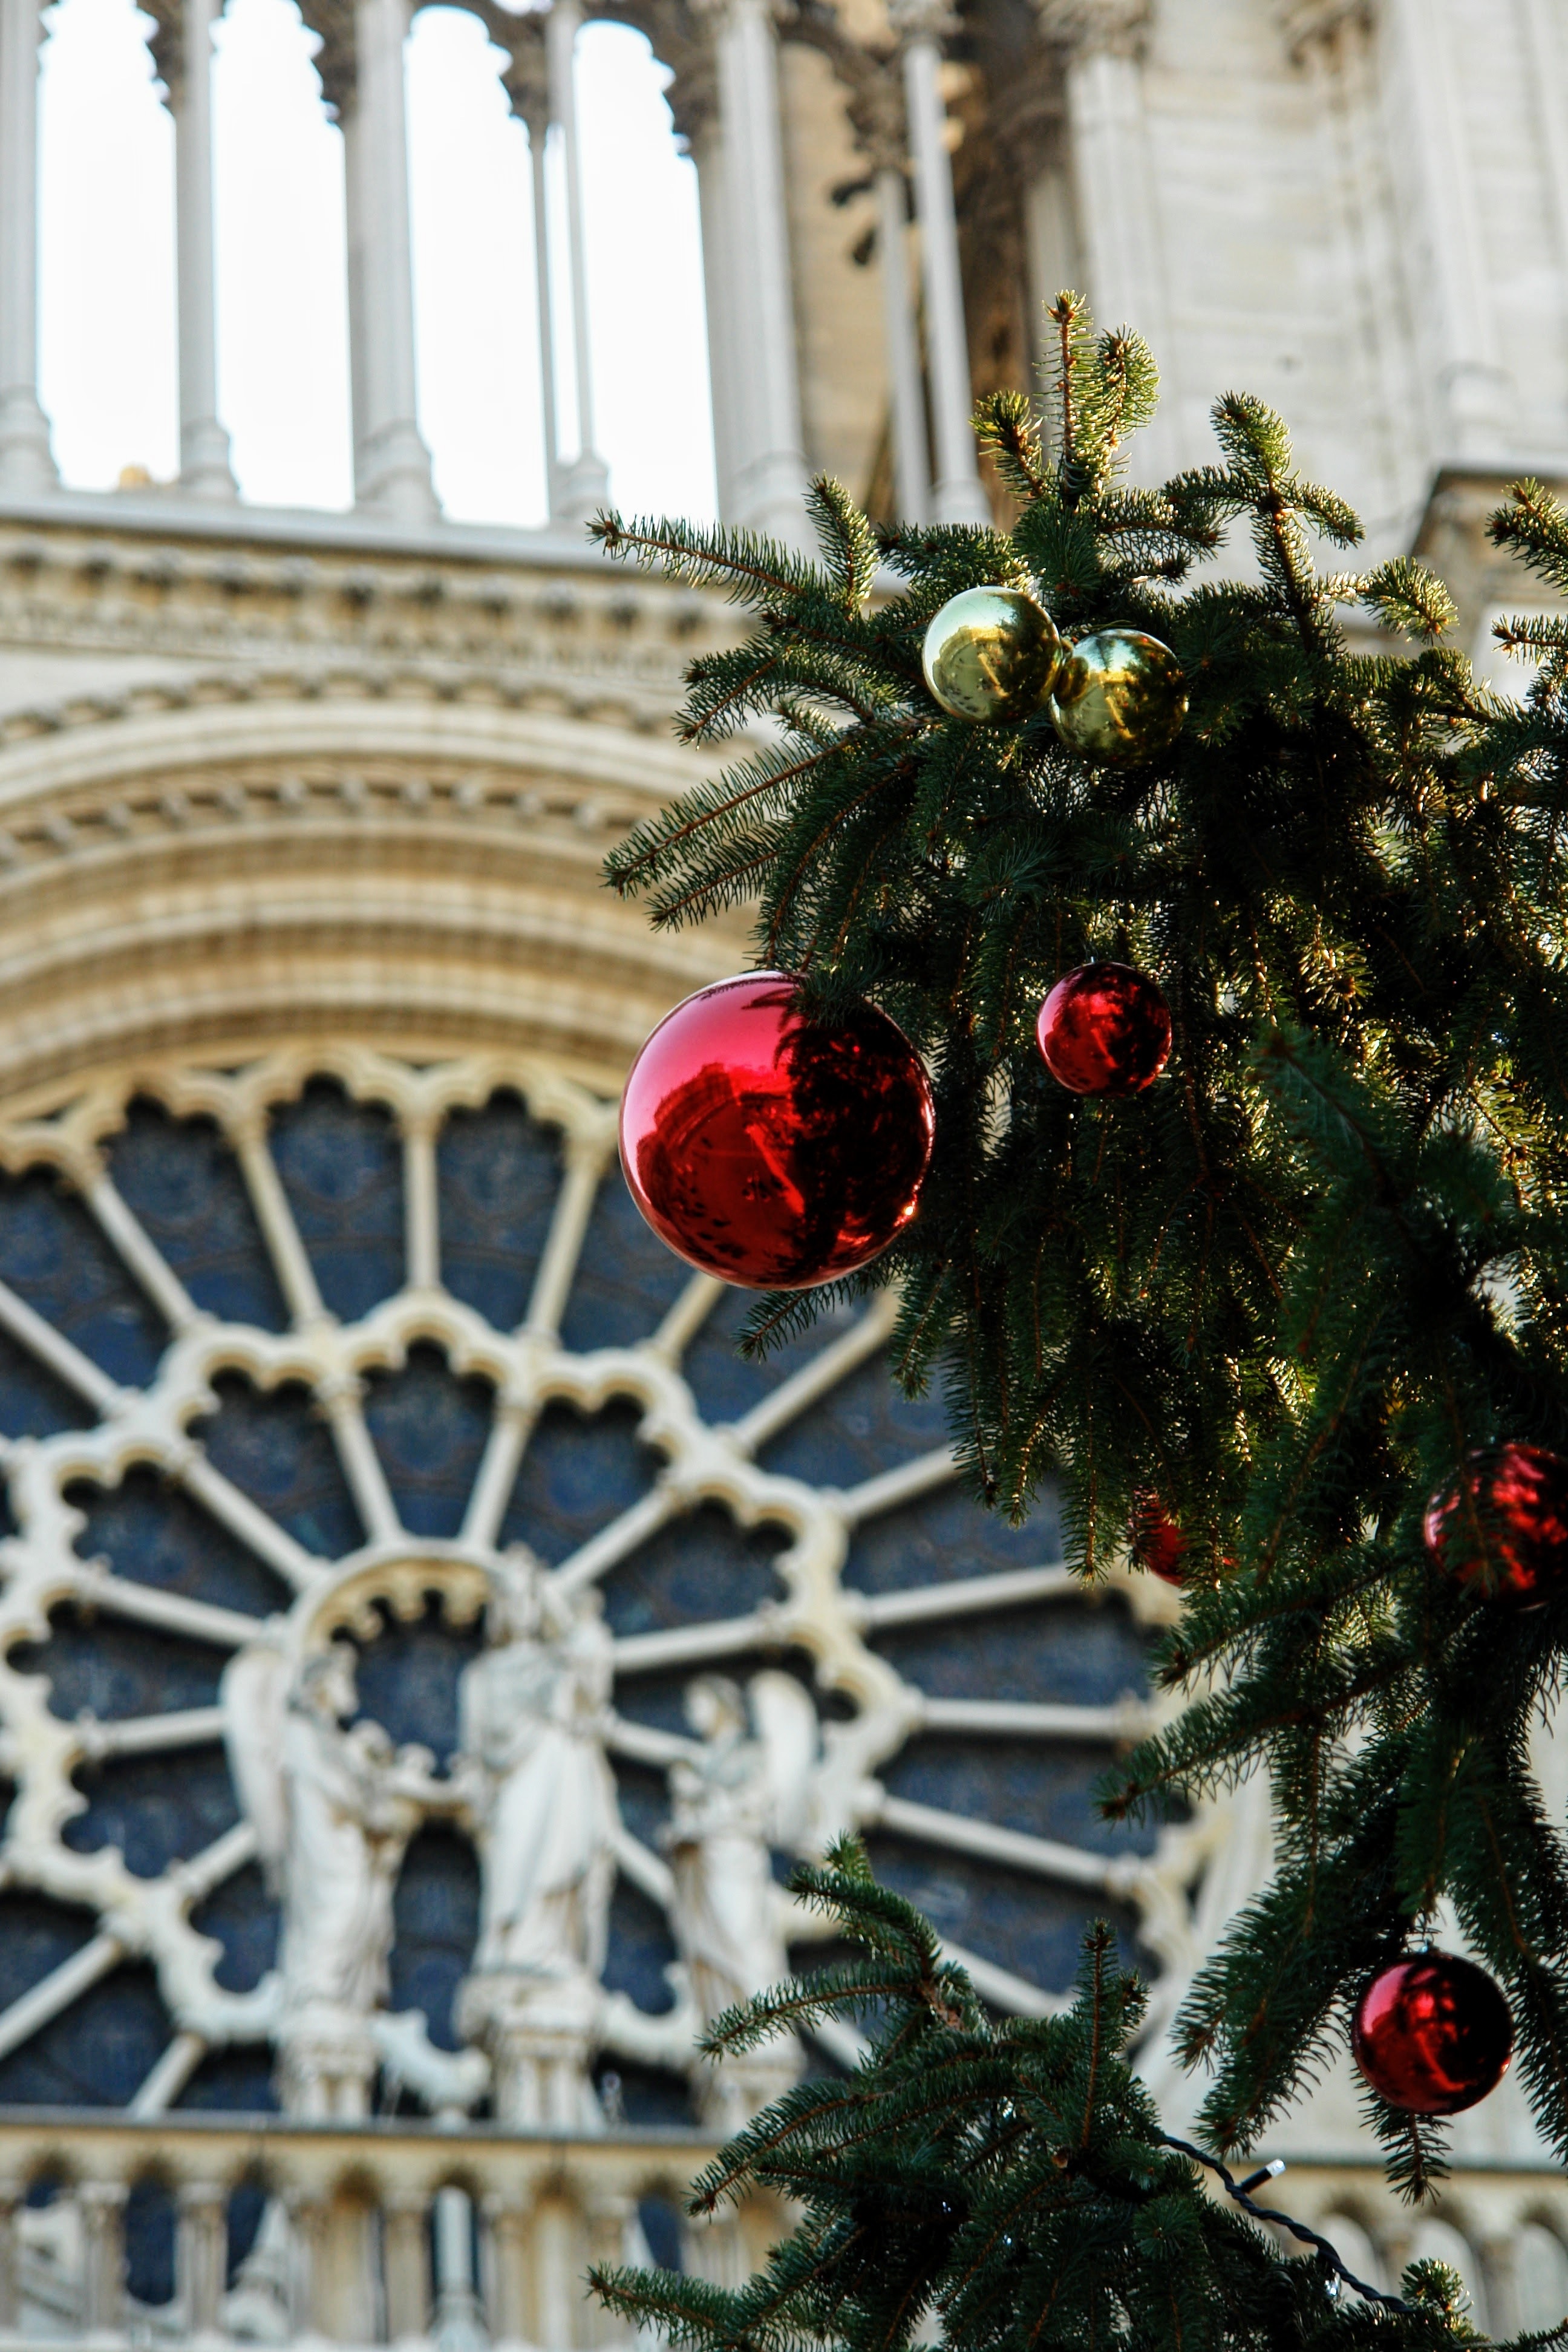
tree, branch, winter, flower, paris, france, church, christmas, christmas tree, christmas decoration, detail, west rose